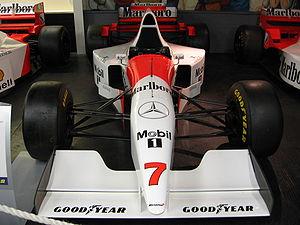
Le Grand Prix automobile du Brésil 1995, disputé sur l'Autodromo José Carlos Pace à São Paulo au Brésil le 26 mars 1995, est la vingt-troisième édition du Grand Prix, le 565ᵉ Grand Prix de Formule 1 couru depuis 1950 et la première manche du championnat 1995.